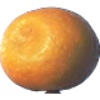
Label: Kumquats 1